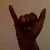
The image shows a hand gesture representing the letter 'Y' in Indian Sign Language.